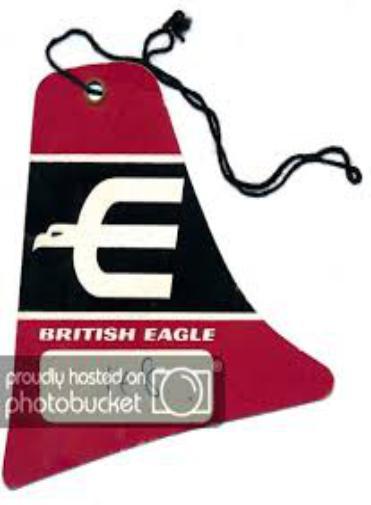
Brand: british eagle
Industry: Transportation